Symphony No. 3 (Beethoven)

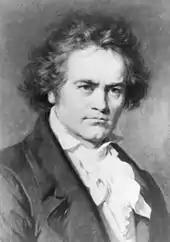
Beethoven most likely composed the "Eroica" in reverse order.

There is significant evidence that the "Eroica", perhaps unlike Beethoven's other symphonies, was constructed back-to-front. The theme used in the fourth movement, including its bass line, originate from the seventh of Beethoven's 12 Contredanses for Orchestra, WoO 14, and also from the Finale to his ballet "The Creatures of Prometheus", Op. 43, both of which were composed in the winter of 1800–1801. The next year, Beethoven used the same theme as the basis for his Variations and Fugue for Piano in E♭ Major, Op. 35, now commonly known as the "Eroica" Variations due to the theme's re-use in the symphony. It is the only theme that Beethoven used for so many separate works in his lifetime, and each use is in the same key of E major.